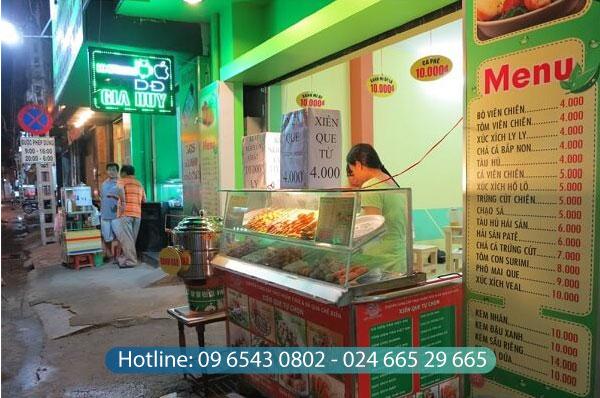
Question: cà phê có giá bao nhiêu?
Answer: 10 000